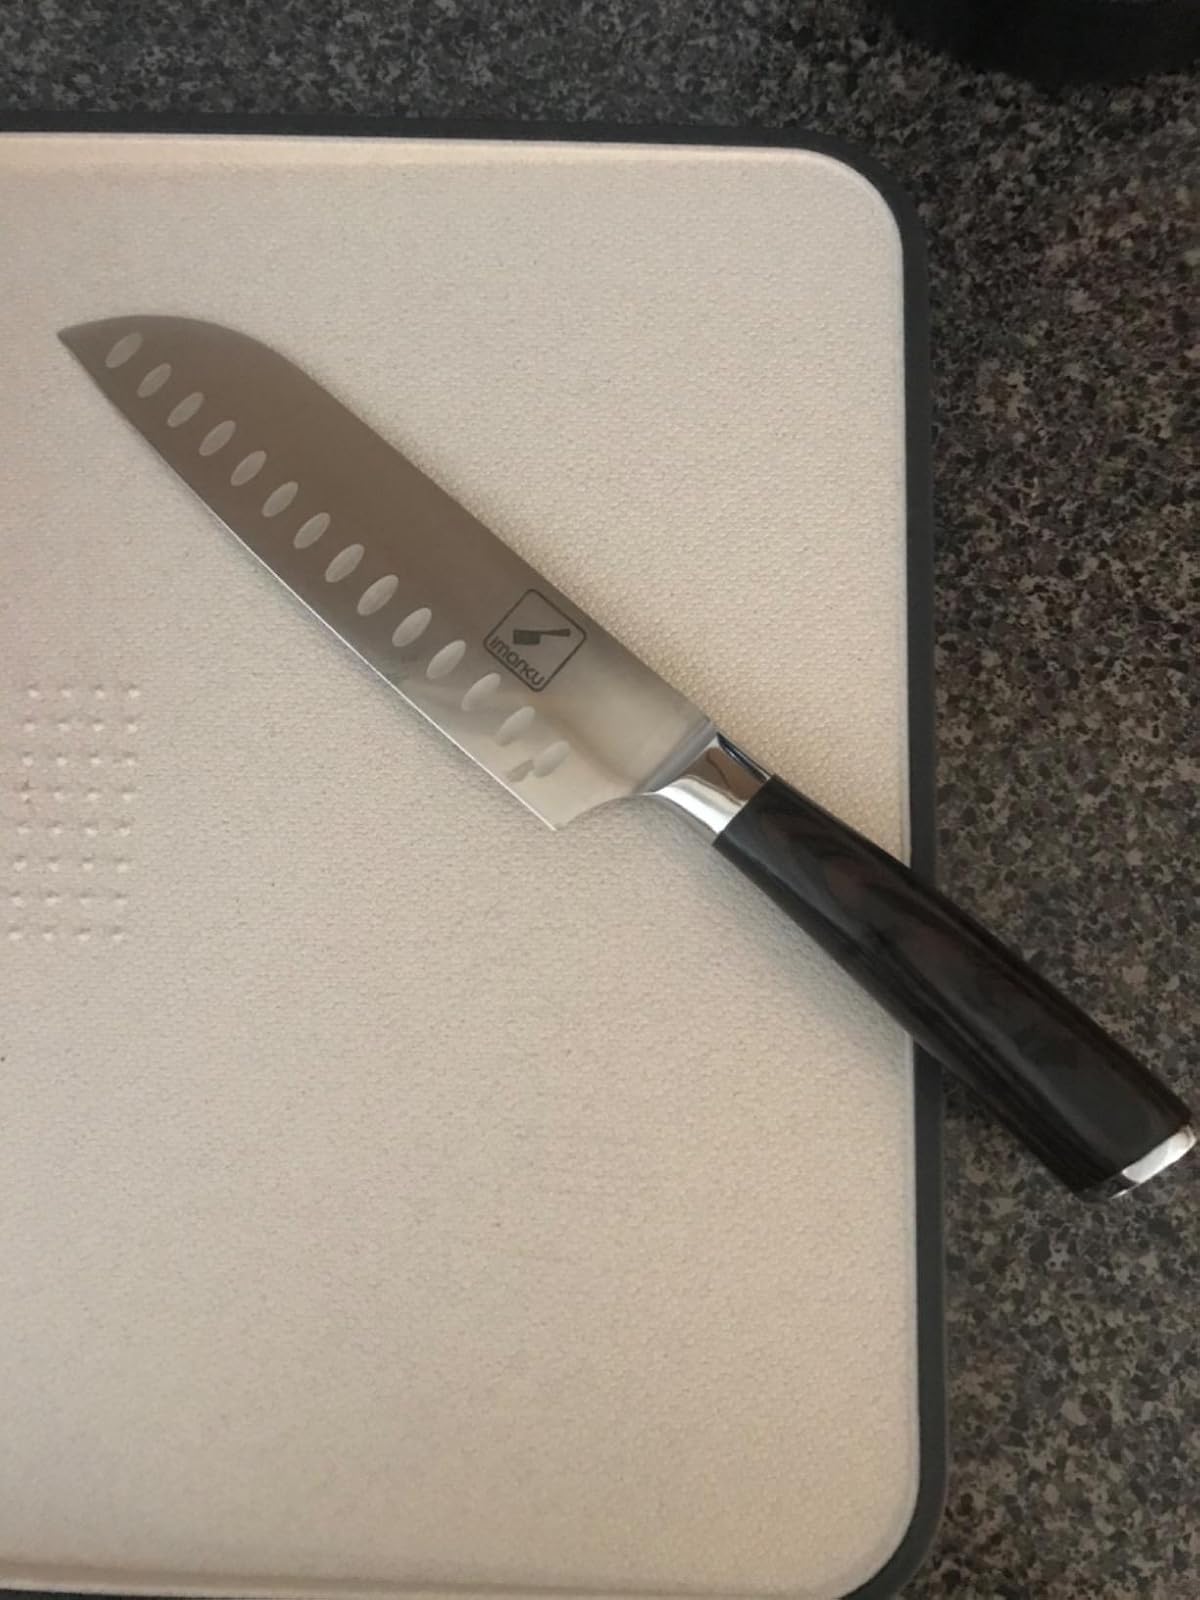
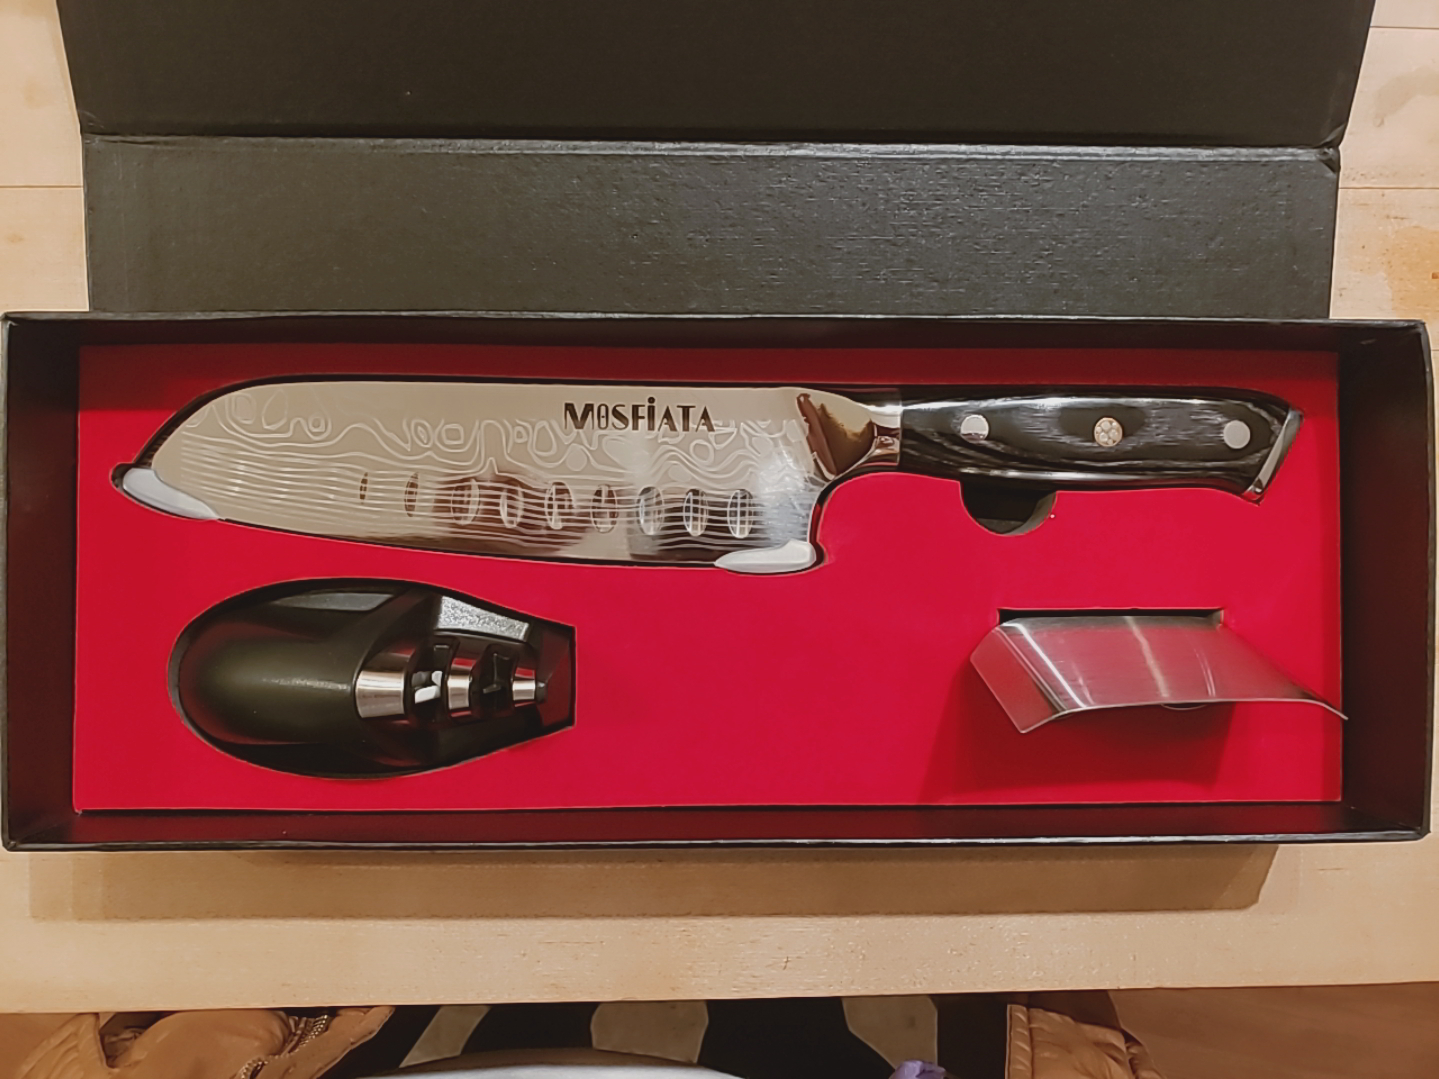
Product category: items_knife
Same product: no